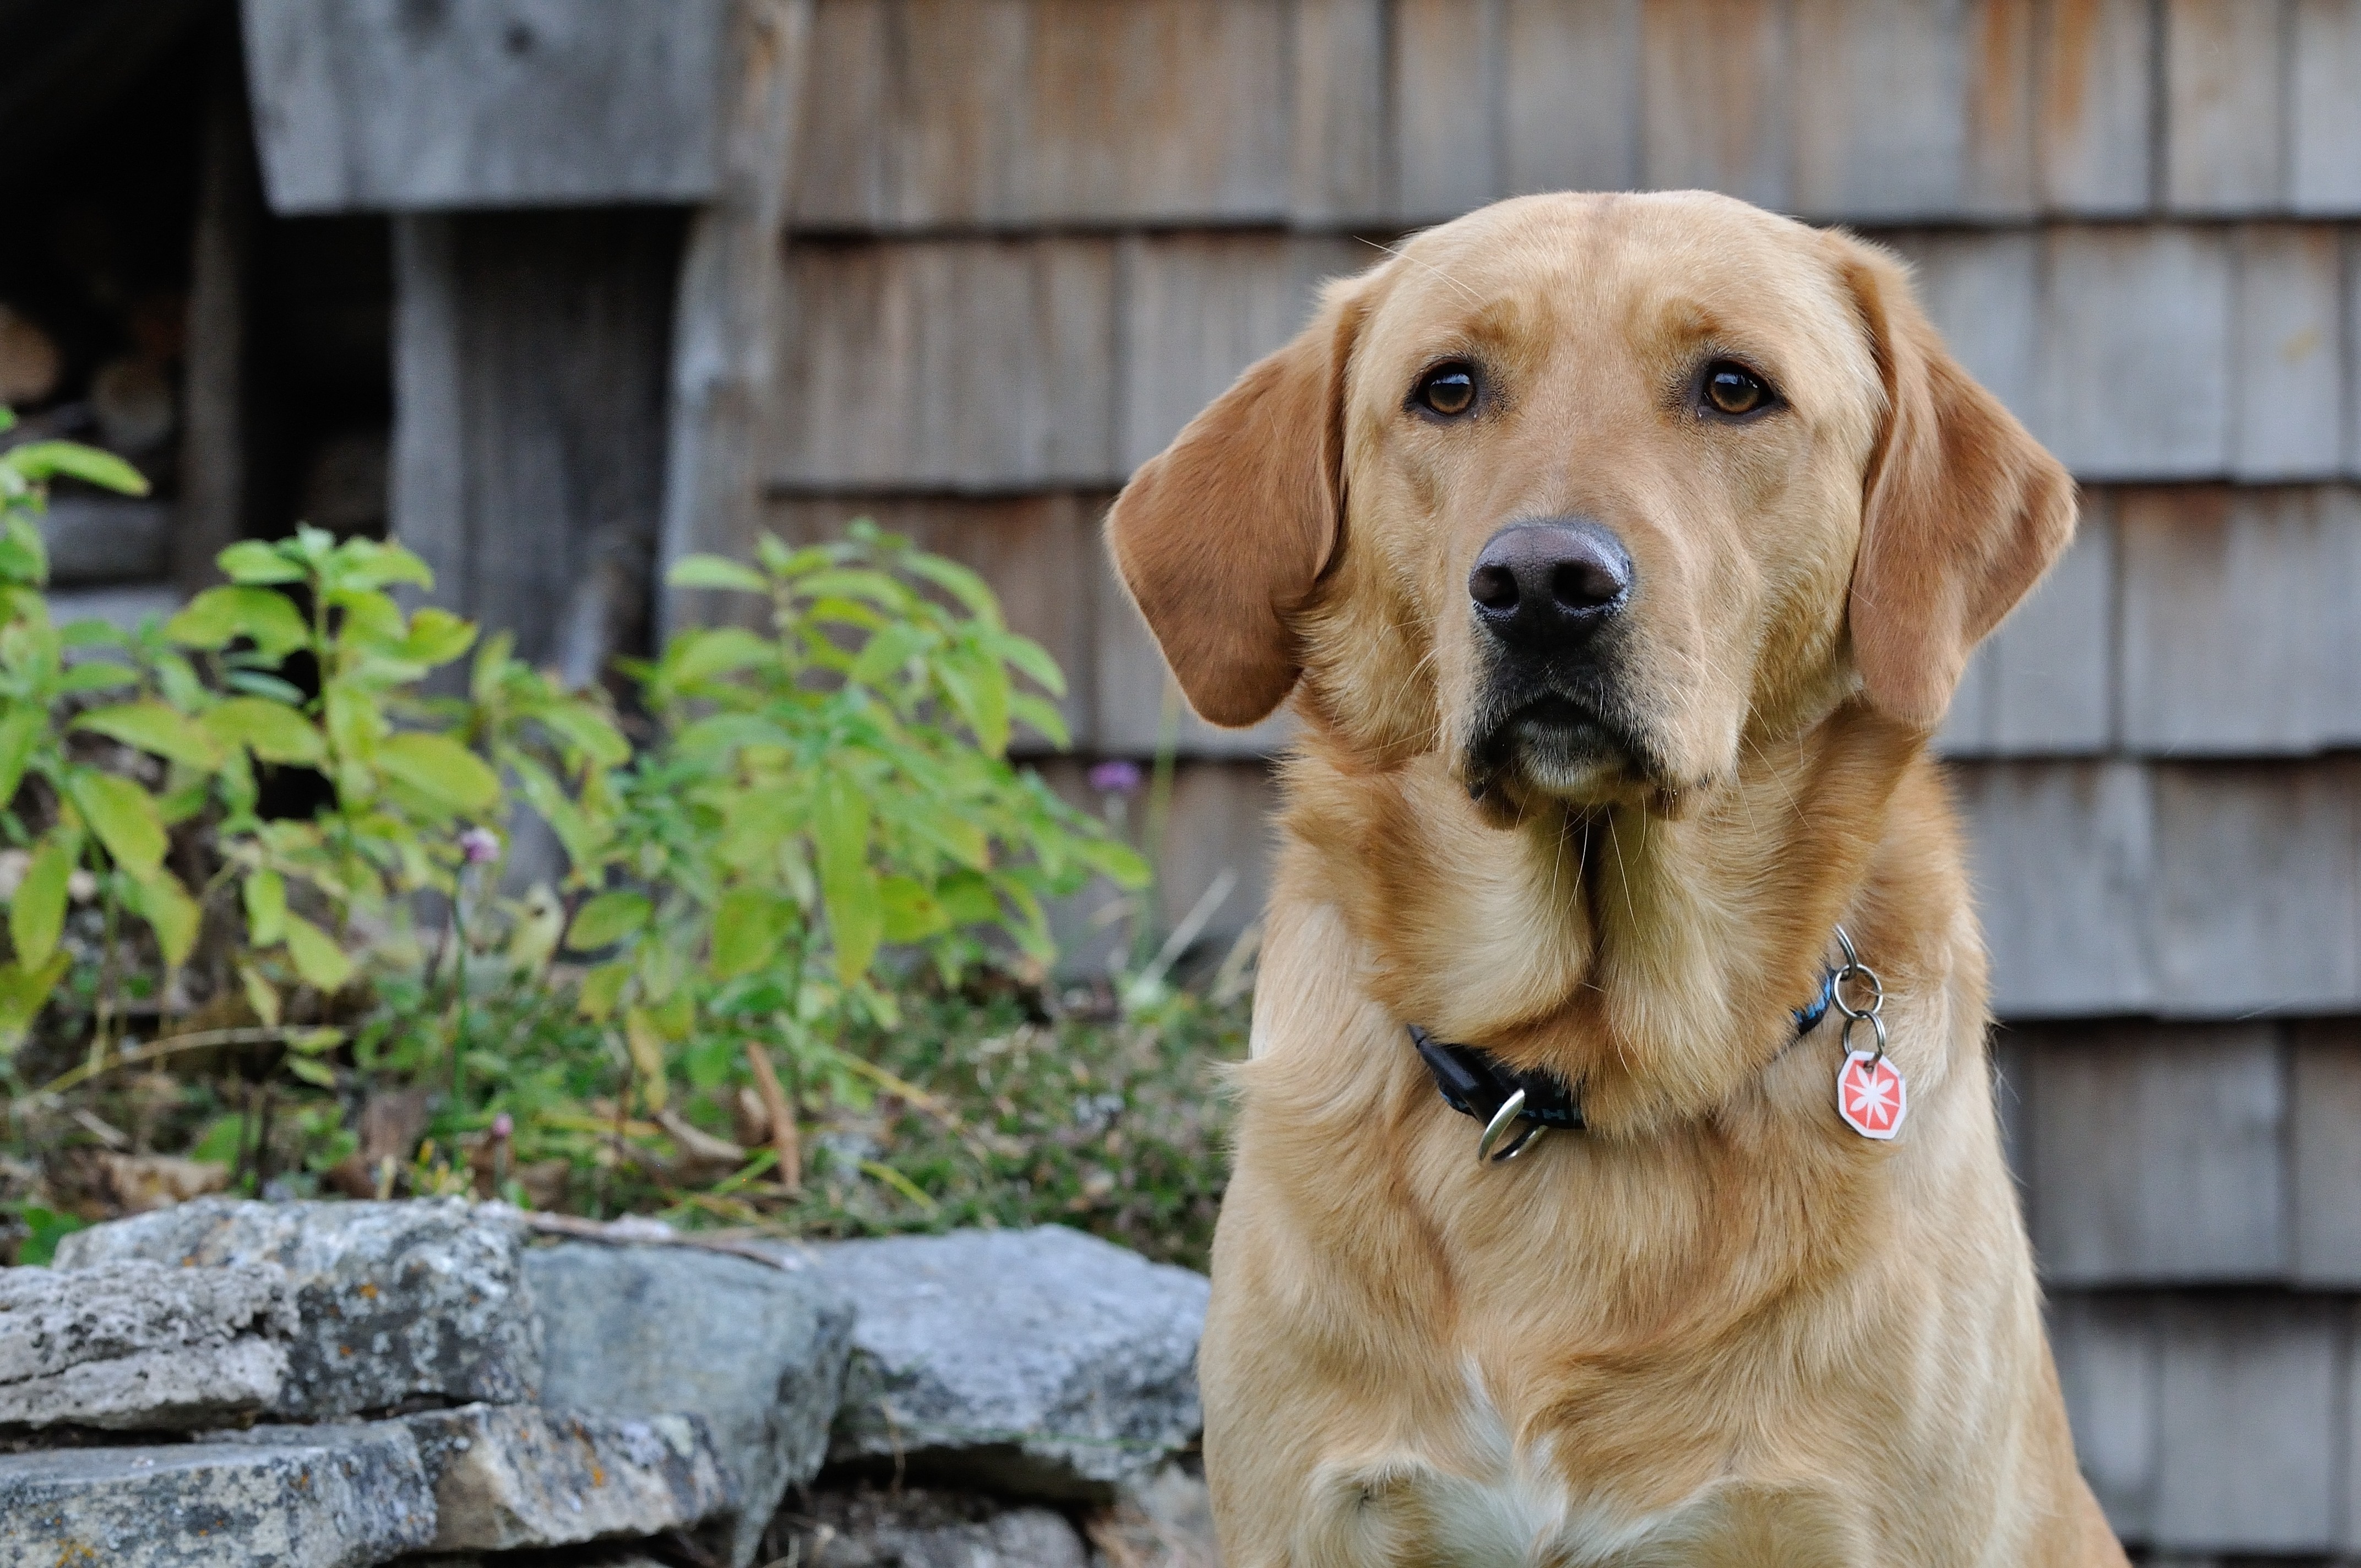
nature, puppy, dog, pet, mammal, golden retriever, vertebrate, labrador retriever, labrador, dog breed, retriever, bright coat, street dog, dog like mammal, broholmer